Grevillea hookeriana

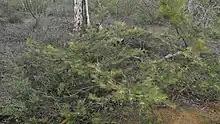
Habit in Boyagin Rock Nature Reserve

Grevillea hookeriana, commonly known as red toothbrushes or Hooker's grevillea, is a species of flowering plant in the family Proteaceae and is endemic to the south-west of Western Australia. It is a spreading to erect shrub, usually with linear leaves or deeply divided leaves with linear lobes, and toothbrush-shaped groups of red, black or yellowish green flowers, the style maroon to black.